Walery Łoziński (author)

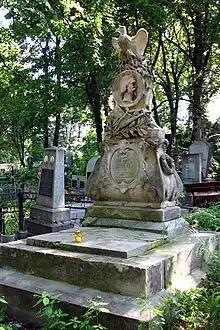
Walery Łoziński's grave in the Cmentarz Łyczakowski we Lwowie (today Lychakiv Cemetery, Ukraine)

His family moved from Mikołajów to Smolnica near Sambor (modern Sambir, Ukraine")," which inspired his later pseudonym "Walenty from Smolnica". He attended a gymnasium in Sambor, where he first started writing, and it was there that he finished his first, never published novel titled "Kamień w Spasie". Łoziński was expelled from school in 1855 with a wolf ticket for his patriotic activity. Not wanting to be a financial burden to his parents, he moved to Lwów (modern Lviv, Ukraine) where his cousin, Karol Szajnocha, took him in and found him a job in the official editorial office of the Gazeta Lwowska where he furthered his writing career.